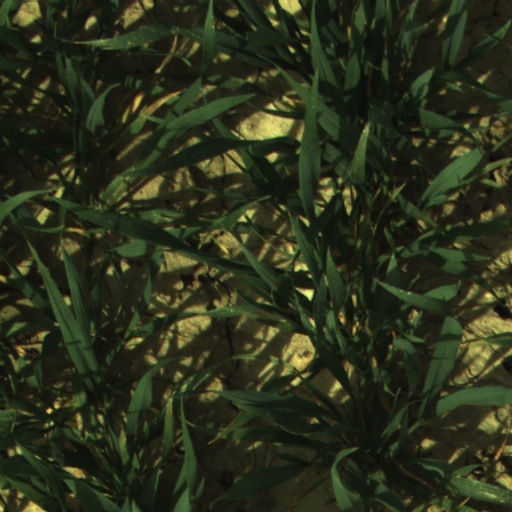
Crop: wheat